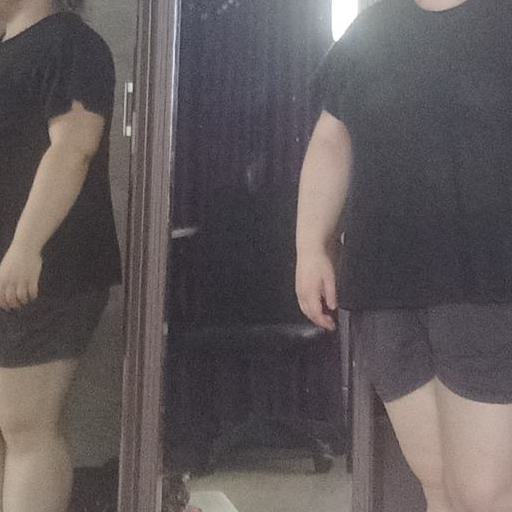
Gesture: no_gesture